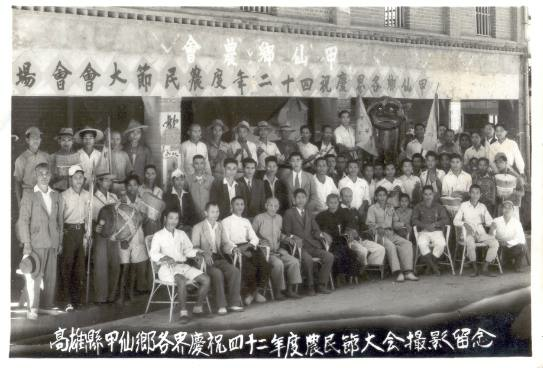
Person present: Yes